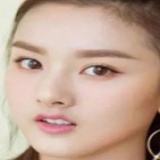
diễn viên Tống Tổ Nhi